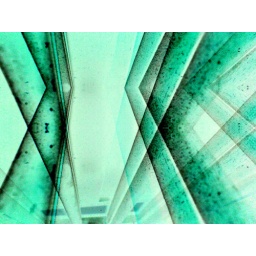
initially a photograph of a child's bed base covered in plaster dust, shot with k800i in negative